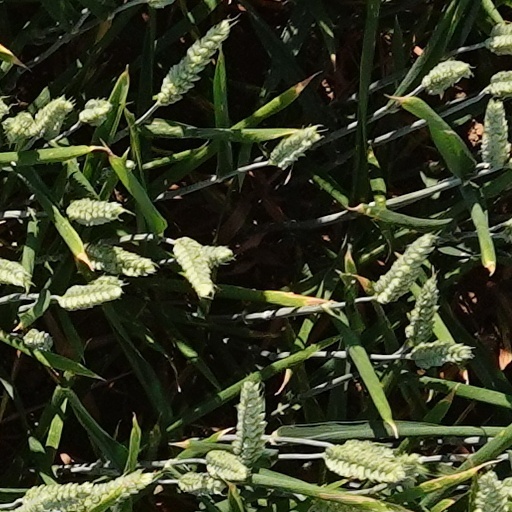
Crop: wheat